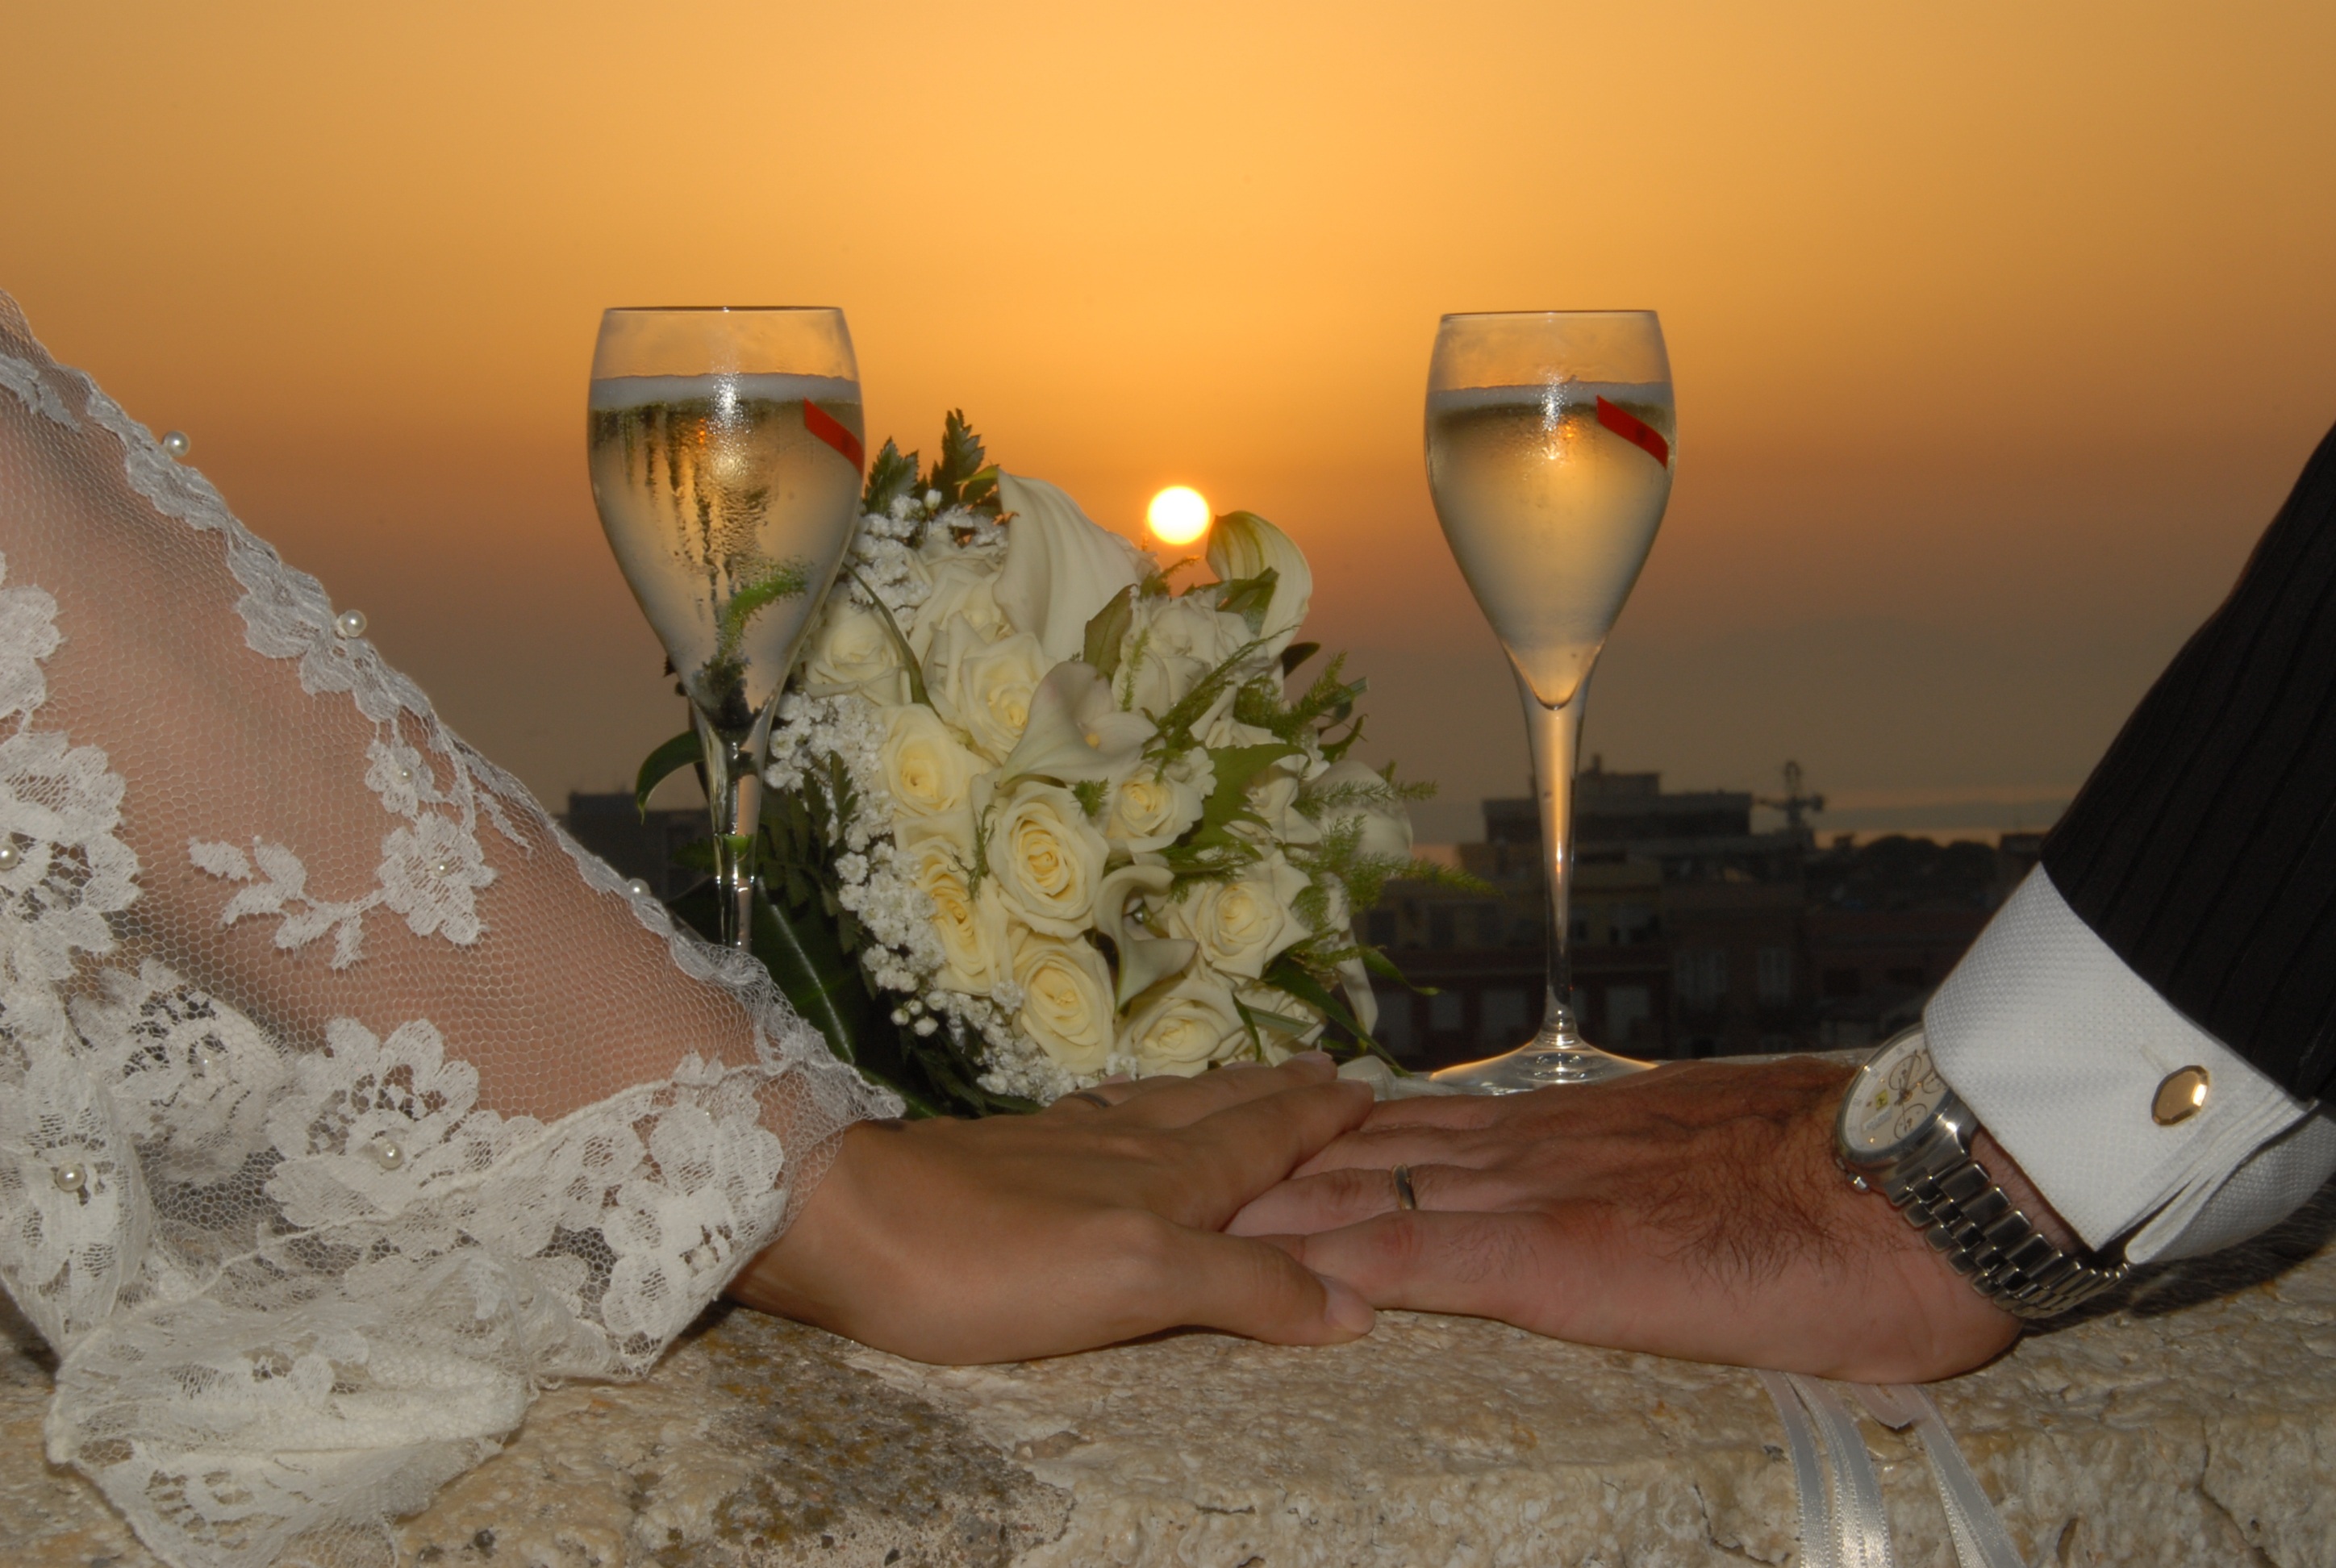
sunset, flower, glass, love, bouquet, romance, wedding, marriage, tableware, wine glass, hearts, champagne, floristry, stemware, newlyweds, spouses, floral design, drinkware, flower arranging